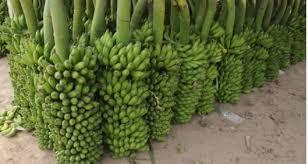
Mashamba makubwa ya ndizi mbichi zilizokatwa kwenye migomba na kupangwa wima zikiwa bado na mashina yake makubwa kama sehemu ya mavuno ya ndizi huenda sokoni au mashamba baada ya kuvunwa.